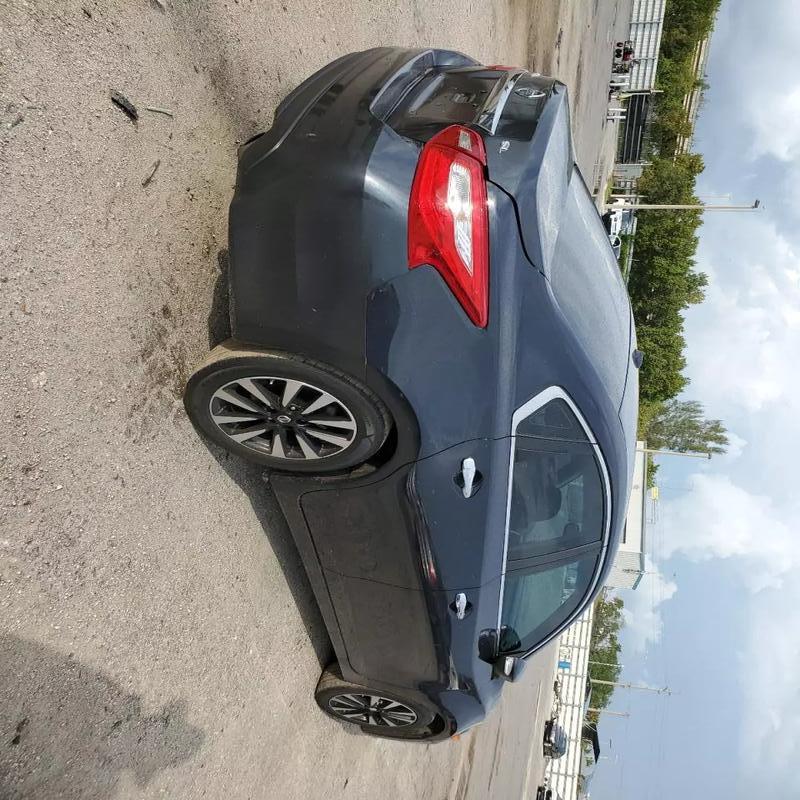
Aucun dommage détecté.
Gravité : aucun